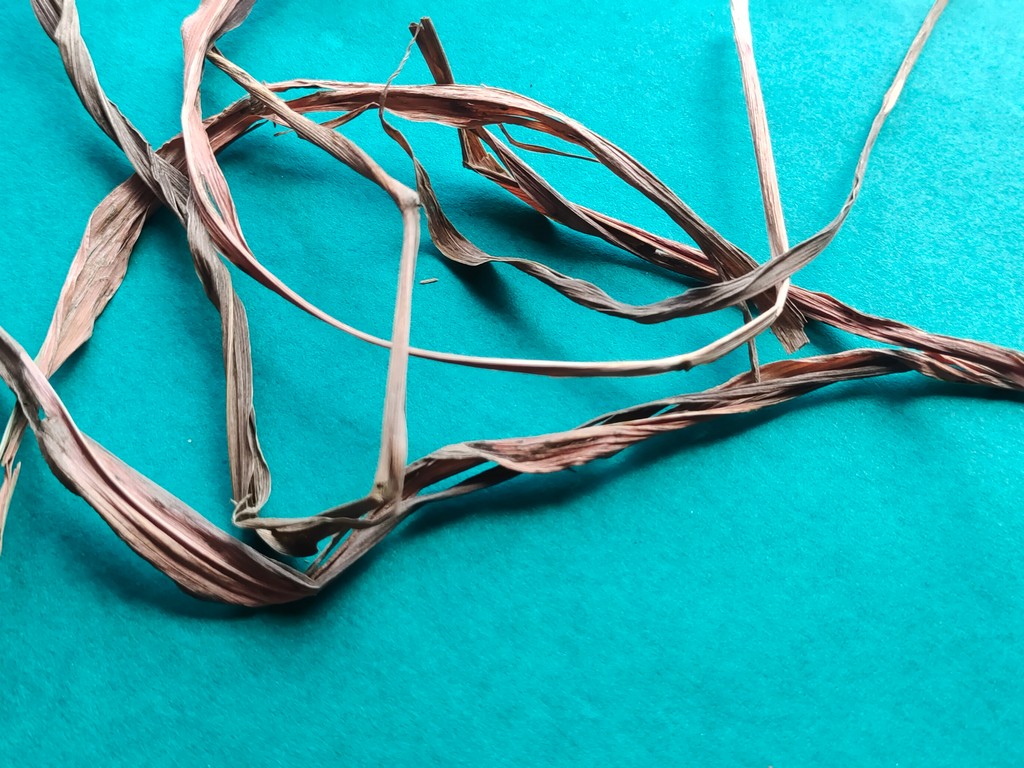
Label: Dried